Daphne Young

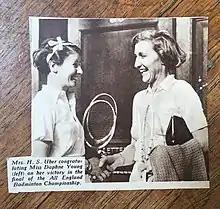
Daphne Young, winner of the All England Badminton Women's Singles Championship, being congratulated by Betty Uber, winner of the mixed doubles (with her partner, Bill White) March 1938

Daphne Mary Cece Young married name Daphne Warrington (1915-1993) was an English international badminton player.